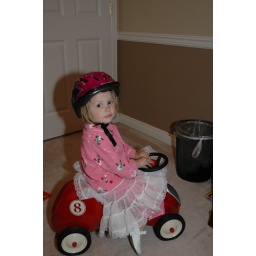
Abigail racing in her dress and princess shoes